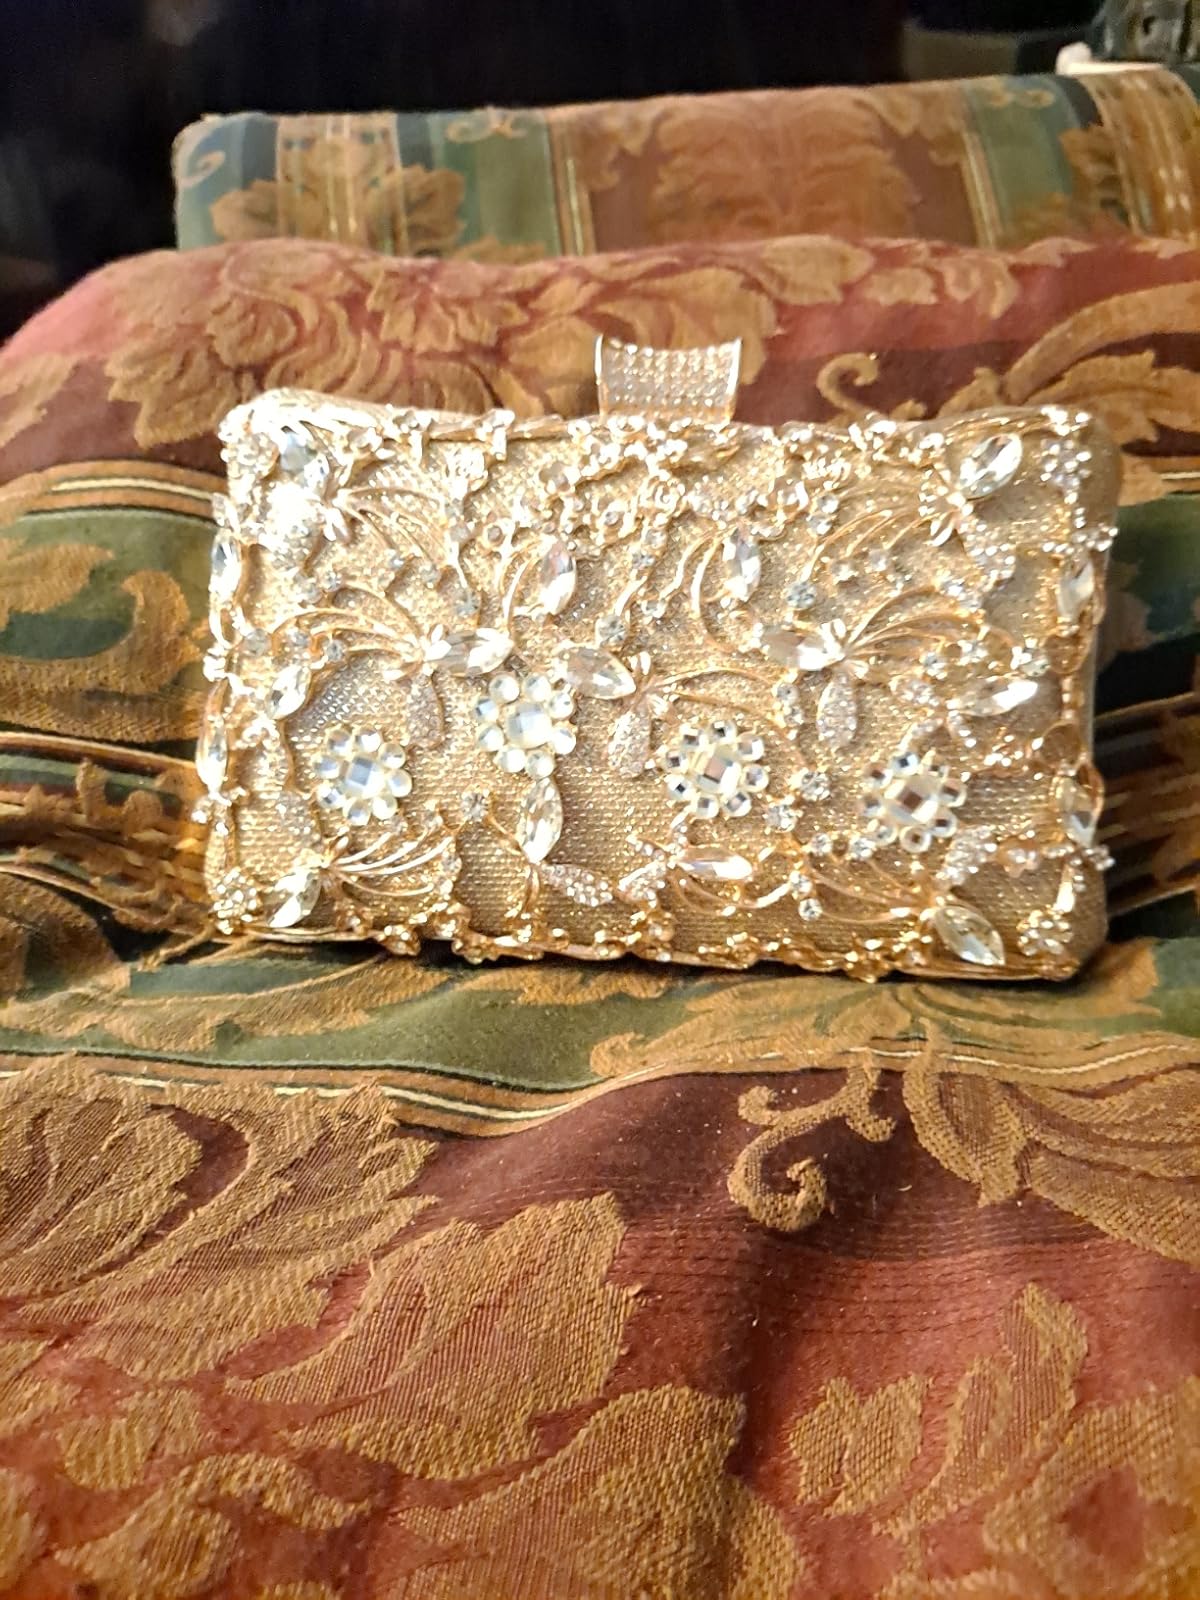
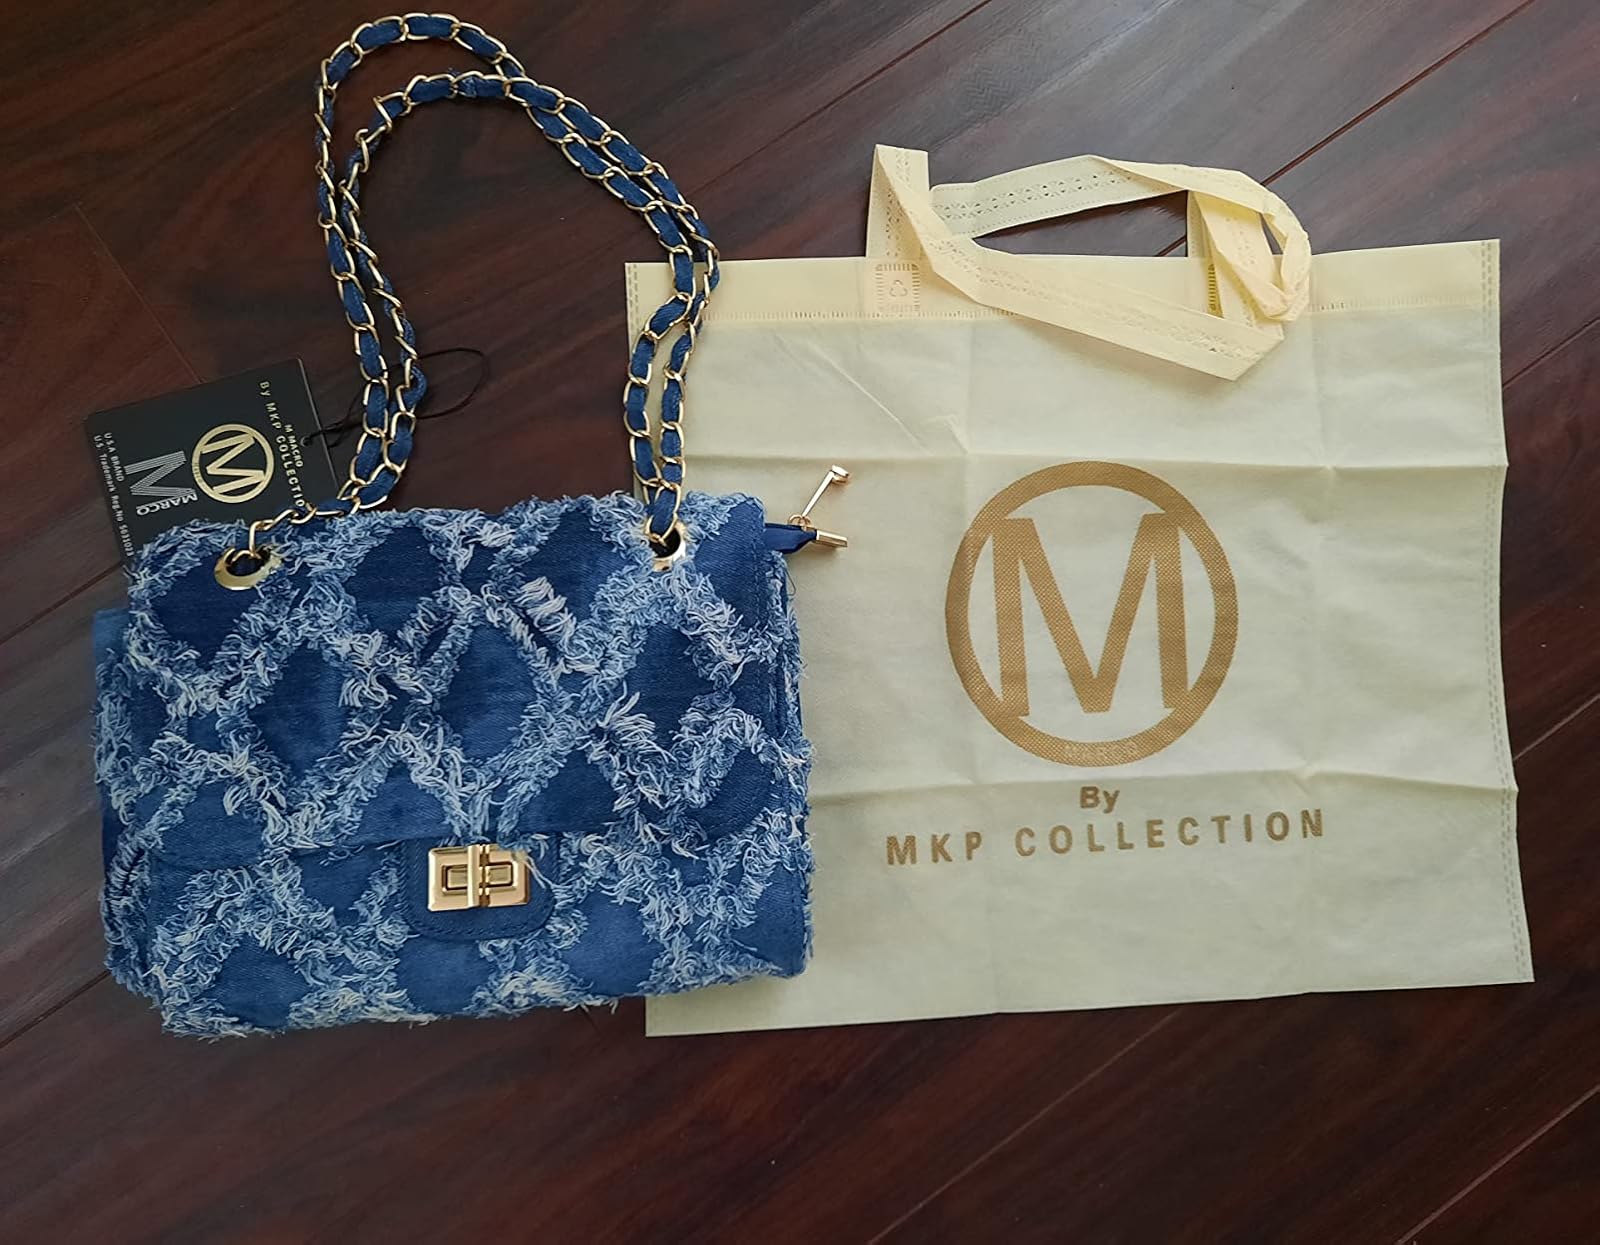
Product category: accessories_handbag
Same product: no